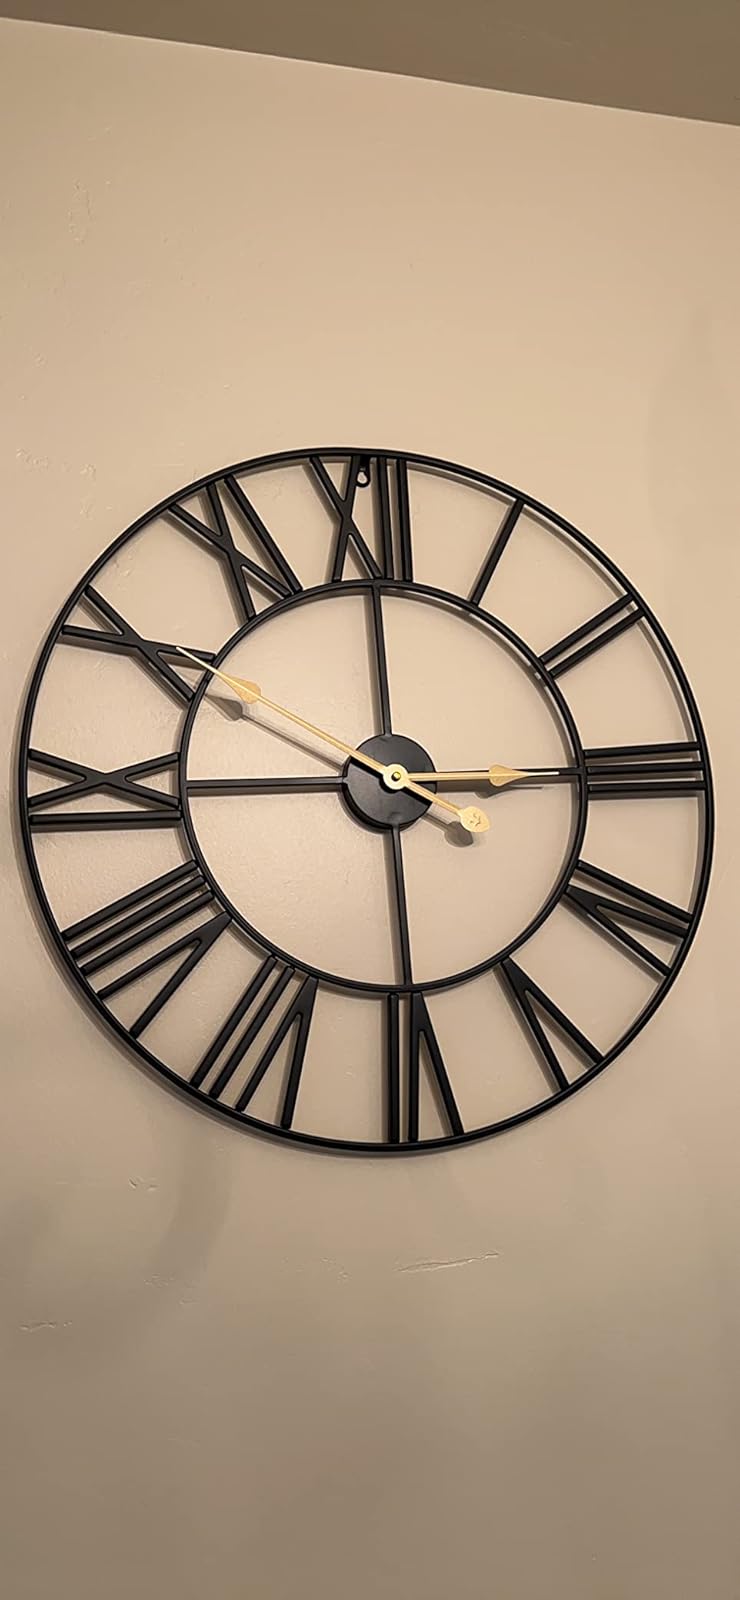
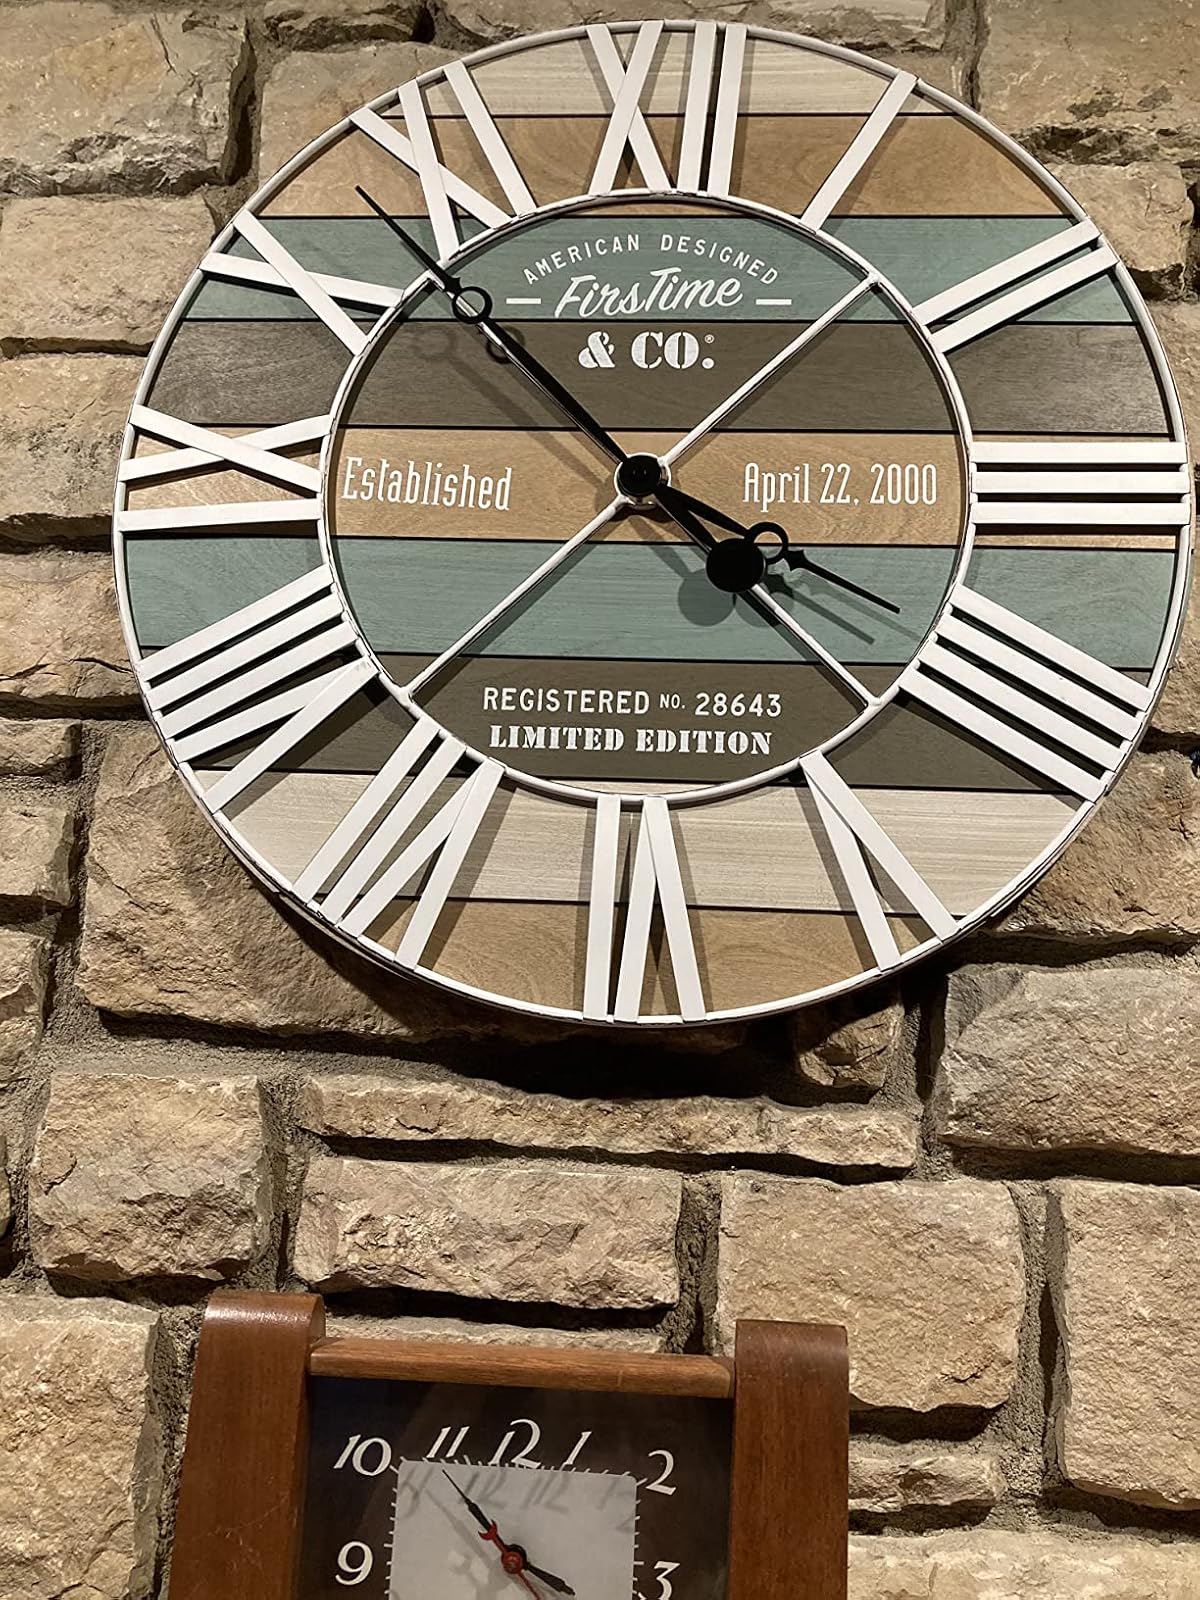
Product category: clock
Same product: no